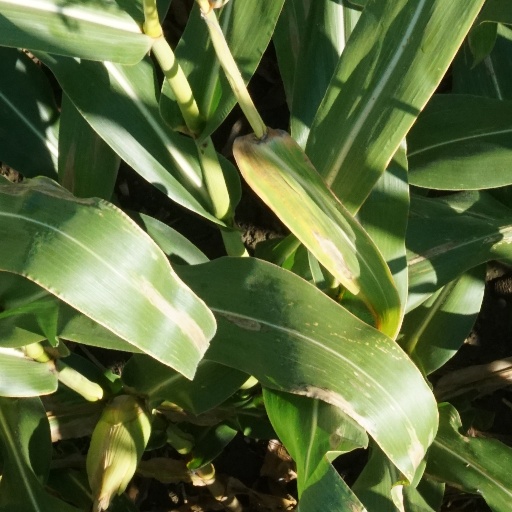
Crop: maize; corn